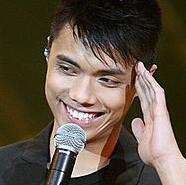
Age: 25